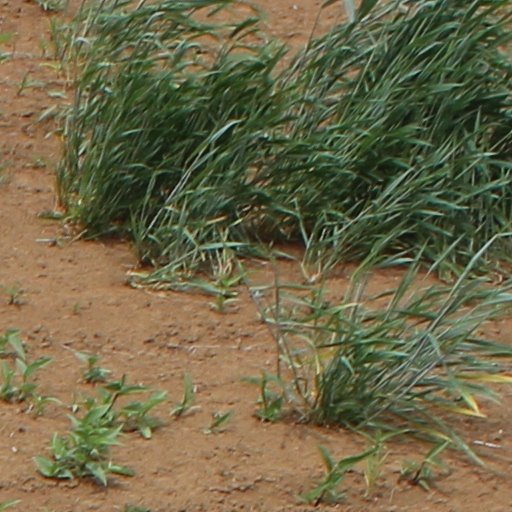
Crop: wheat